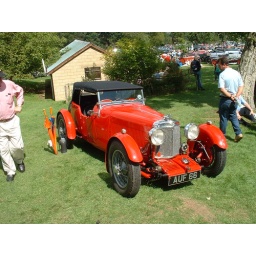
VSCC Prescott hill climb - vintage sports cars in action